Hillsboro High School (Oregon)

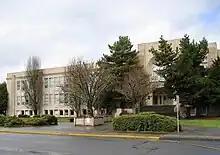
The former campus served as Thomas Jr. High/Middle School from 1969 until it was demolished in 2009.

The school has been remodeled several times since opening in 1969. The first time was around 1980, when some minor updates such as the covered walkways were added. During the summer of 1999 the school received further updates. Blue and beige paint replaced the old brown colors on the buildings, the commons area was built adjacent to the cafeteria, a new auditorium was constructed, a new building was built to house technology related classes, and the main office was remodeled. After the expansion Hilhi had a total of of space spread out among eleven single-story buildings on campus. During the summer of 2008 the locker rooms were remodeled, improving the lighting, showers, and bathrooms. Future plans included the replacement of aging HVAC units and controls by 2011.